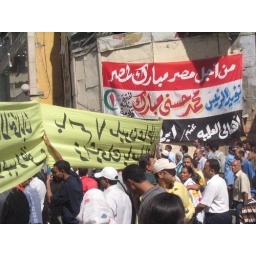
The Egyptian flag sign is a poster in support of Hosni Mubarak, the yellow is a Kifaya (Enough) opposition group banner.